Morane-Saulnier MS.341

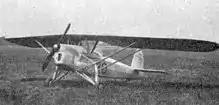
Morane-Saulnier MS 340 photo from L'Aerophile July 1933

A MS.341/3 and a MS.342 are in the Amicale Jean-Baptiste Salis collection at Czerny, though neither is on public display; one is being restored.